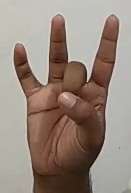
ASL sign: 8